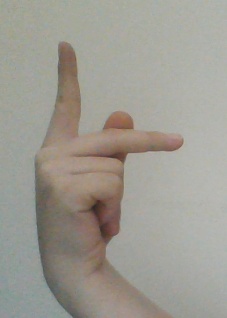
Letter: dha